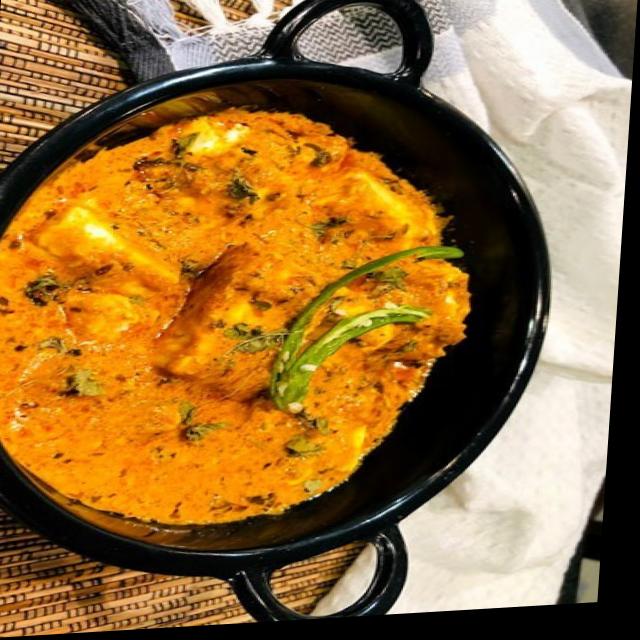
Dish: shahi_paneer